Norwegian-American Lutheranism

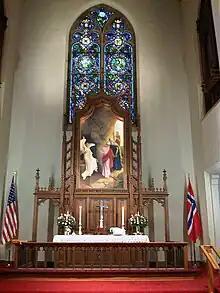
Altar at Mindekirken in Minneapolis

The first organized emigrants from Norway to the United States were religious dissenters on the "Restauration" during 1825. It is widely considered that many of them had Quaker sympathies, but it is also clear that many were Haugeans, adherents of the lay preacher Hans Nielsen Hauge, who was a devout Lutheran but at odds with the established Norwegian State Church. Many of these emigrants subsequently relocated to the Fox River Settlement in LaSalle County, Illinois. By most accounts, the first minister at Fox River was a layman by the name of Ole Olsen Hetletvedt (1797–1854), a Haugean in leaning. He was one of the early Norwegian settlers who had crossed the Atlantic Ocean in 1825 onboard the "Restauration".